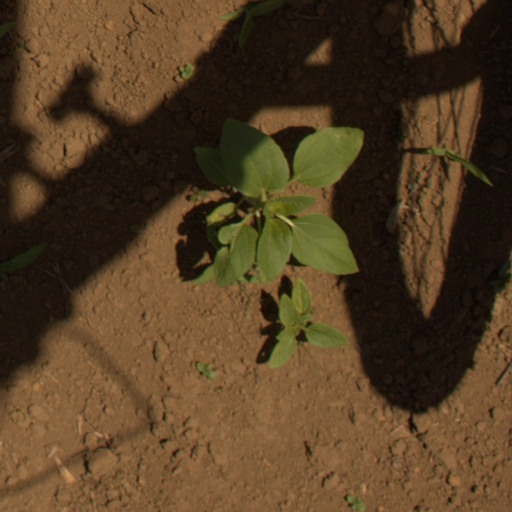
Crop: Jerusalem artichoke